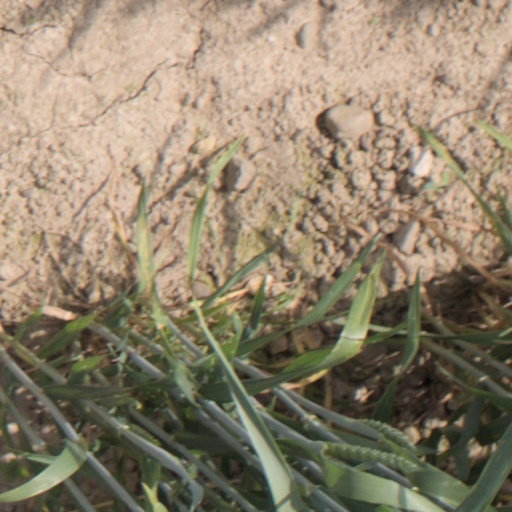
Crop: wheat